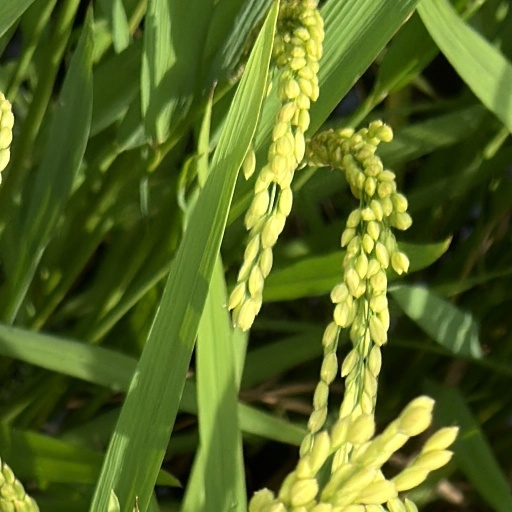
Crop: rice